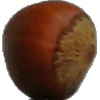
Label: Nut Forest 1